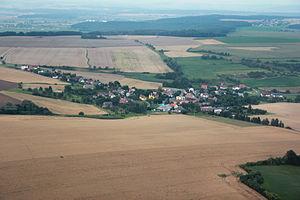
Ctiměřice est une commune du district de Mladá Boleslav, dans la région de Bohême-Centrale, en République tchèque. Sa population s'élevait à 146 habitants en 2020.